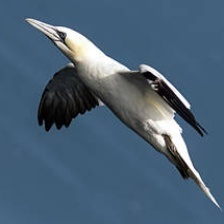
Species: NORTHERN GANNET
Scientific name: MORUS BASSANUS